Shohola Glen Hotel

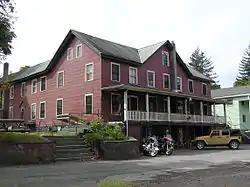

Shohola Glen Hotel, also known as Rohman's Inn and Shohola House, is a historic hotel located in Shohola Township, Pike County, Pennsylvania. It was built in 1875, and is a -story, L-shaped, wood-frame, banked building. It is seven bays wide, has a cross-gabled roof, and features a full-width front porch. The building was updated in the 1940s, after a fire, at which time a bowling alley was added.